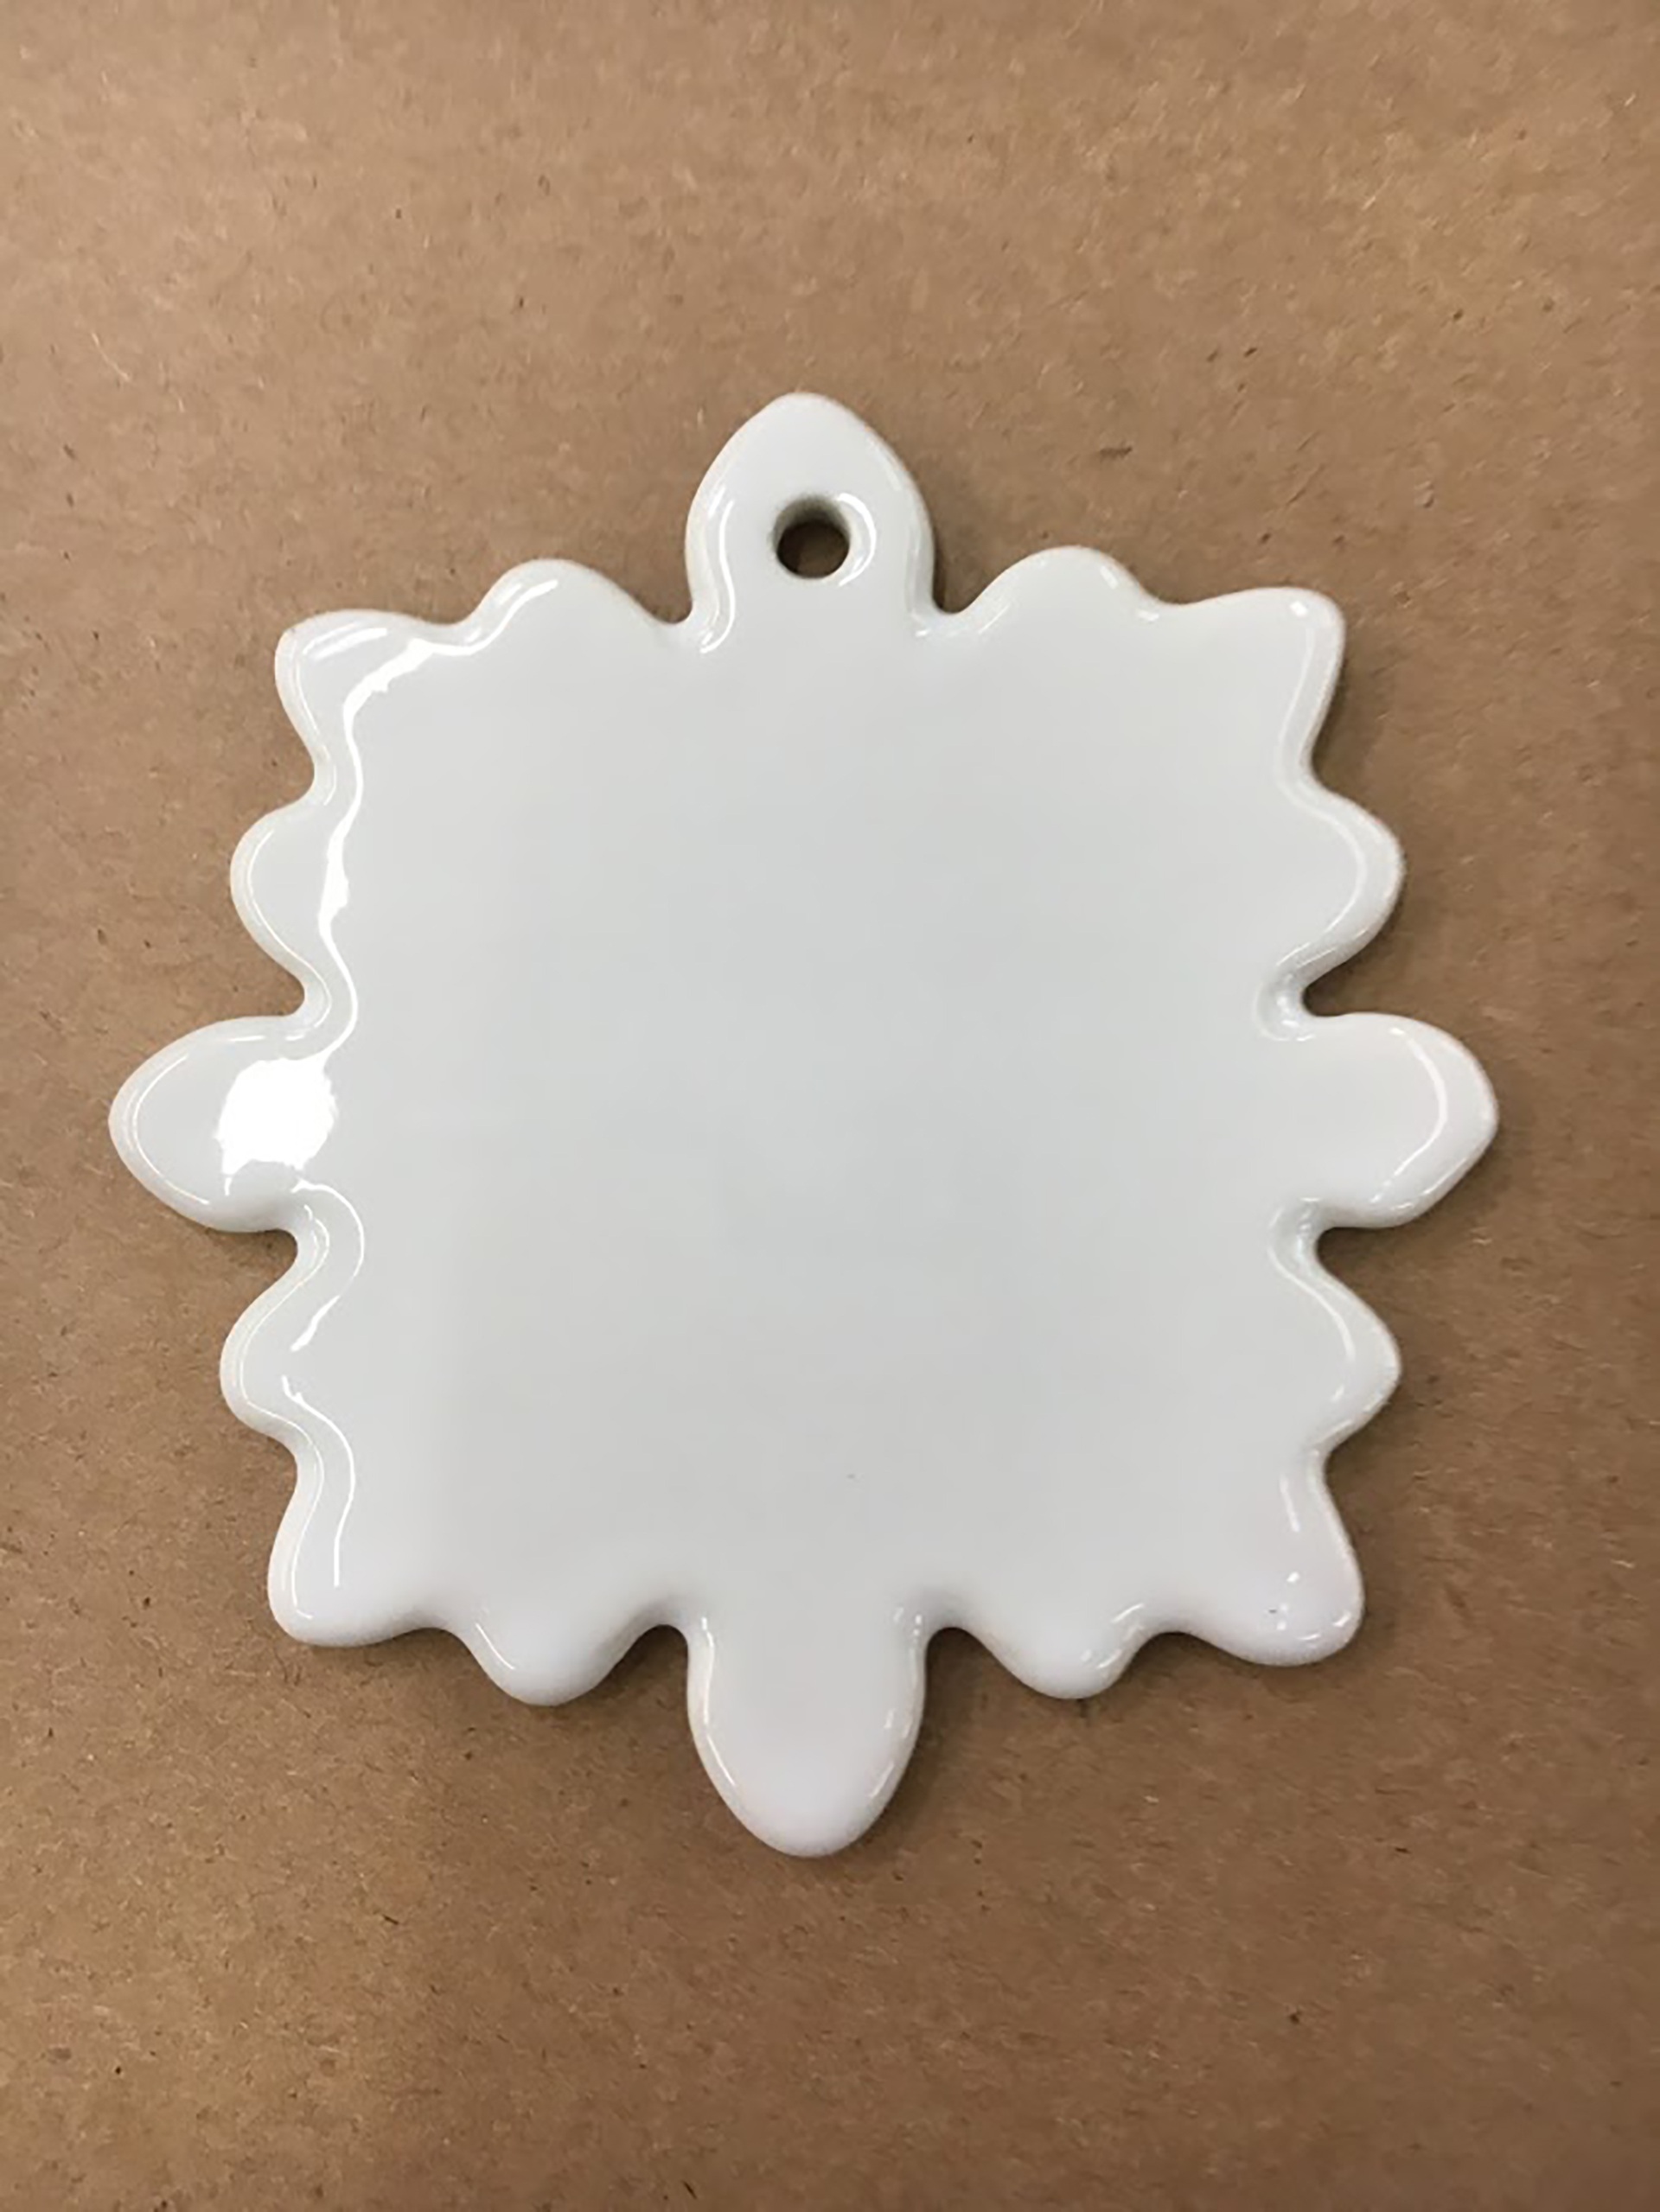
angle, product design, snowflake ornament, ceramic ornament, sublimation ornament